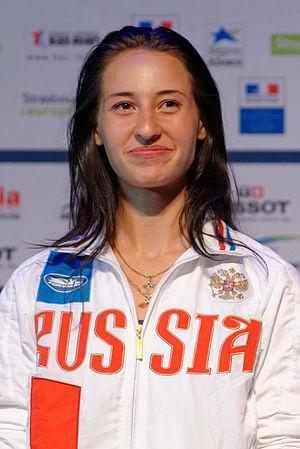
La Russe Yana Egorian à la cérémonie protocolaire du sabre féminin par équipes aux championnats d'Europe d'escrime au Rhénus Sport de Strasbourg, le 13 juin 2014.